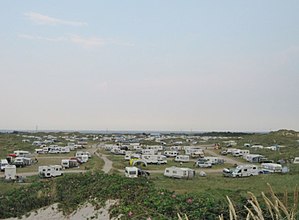
Campingrådet
Campingplads ved Nr. Lyngvig
Campingrådet var en privat dansk paraplyorganisation for campingplads-ejere og brugere. Den blev grundlagt som forening i 1989, af de kommercielle aktører i campingbranchen.